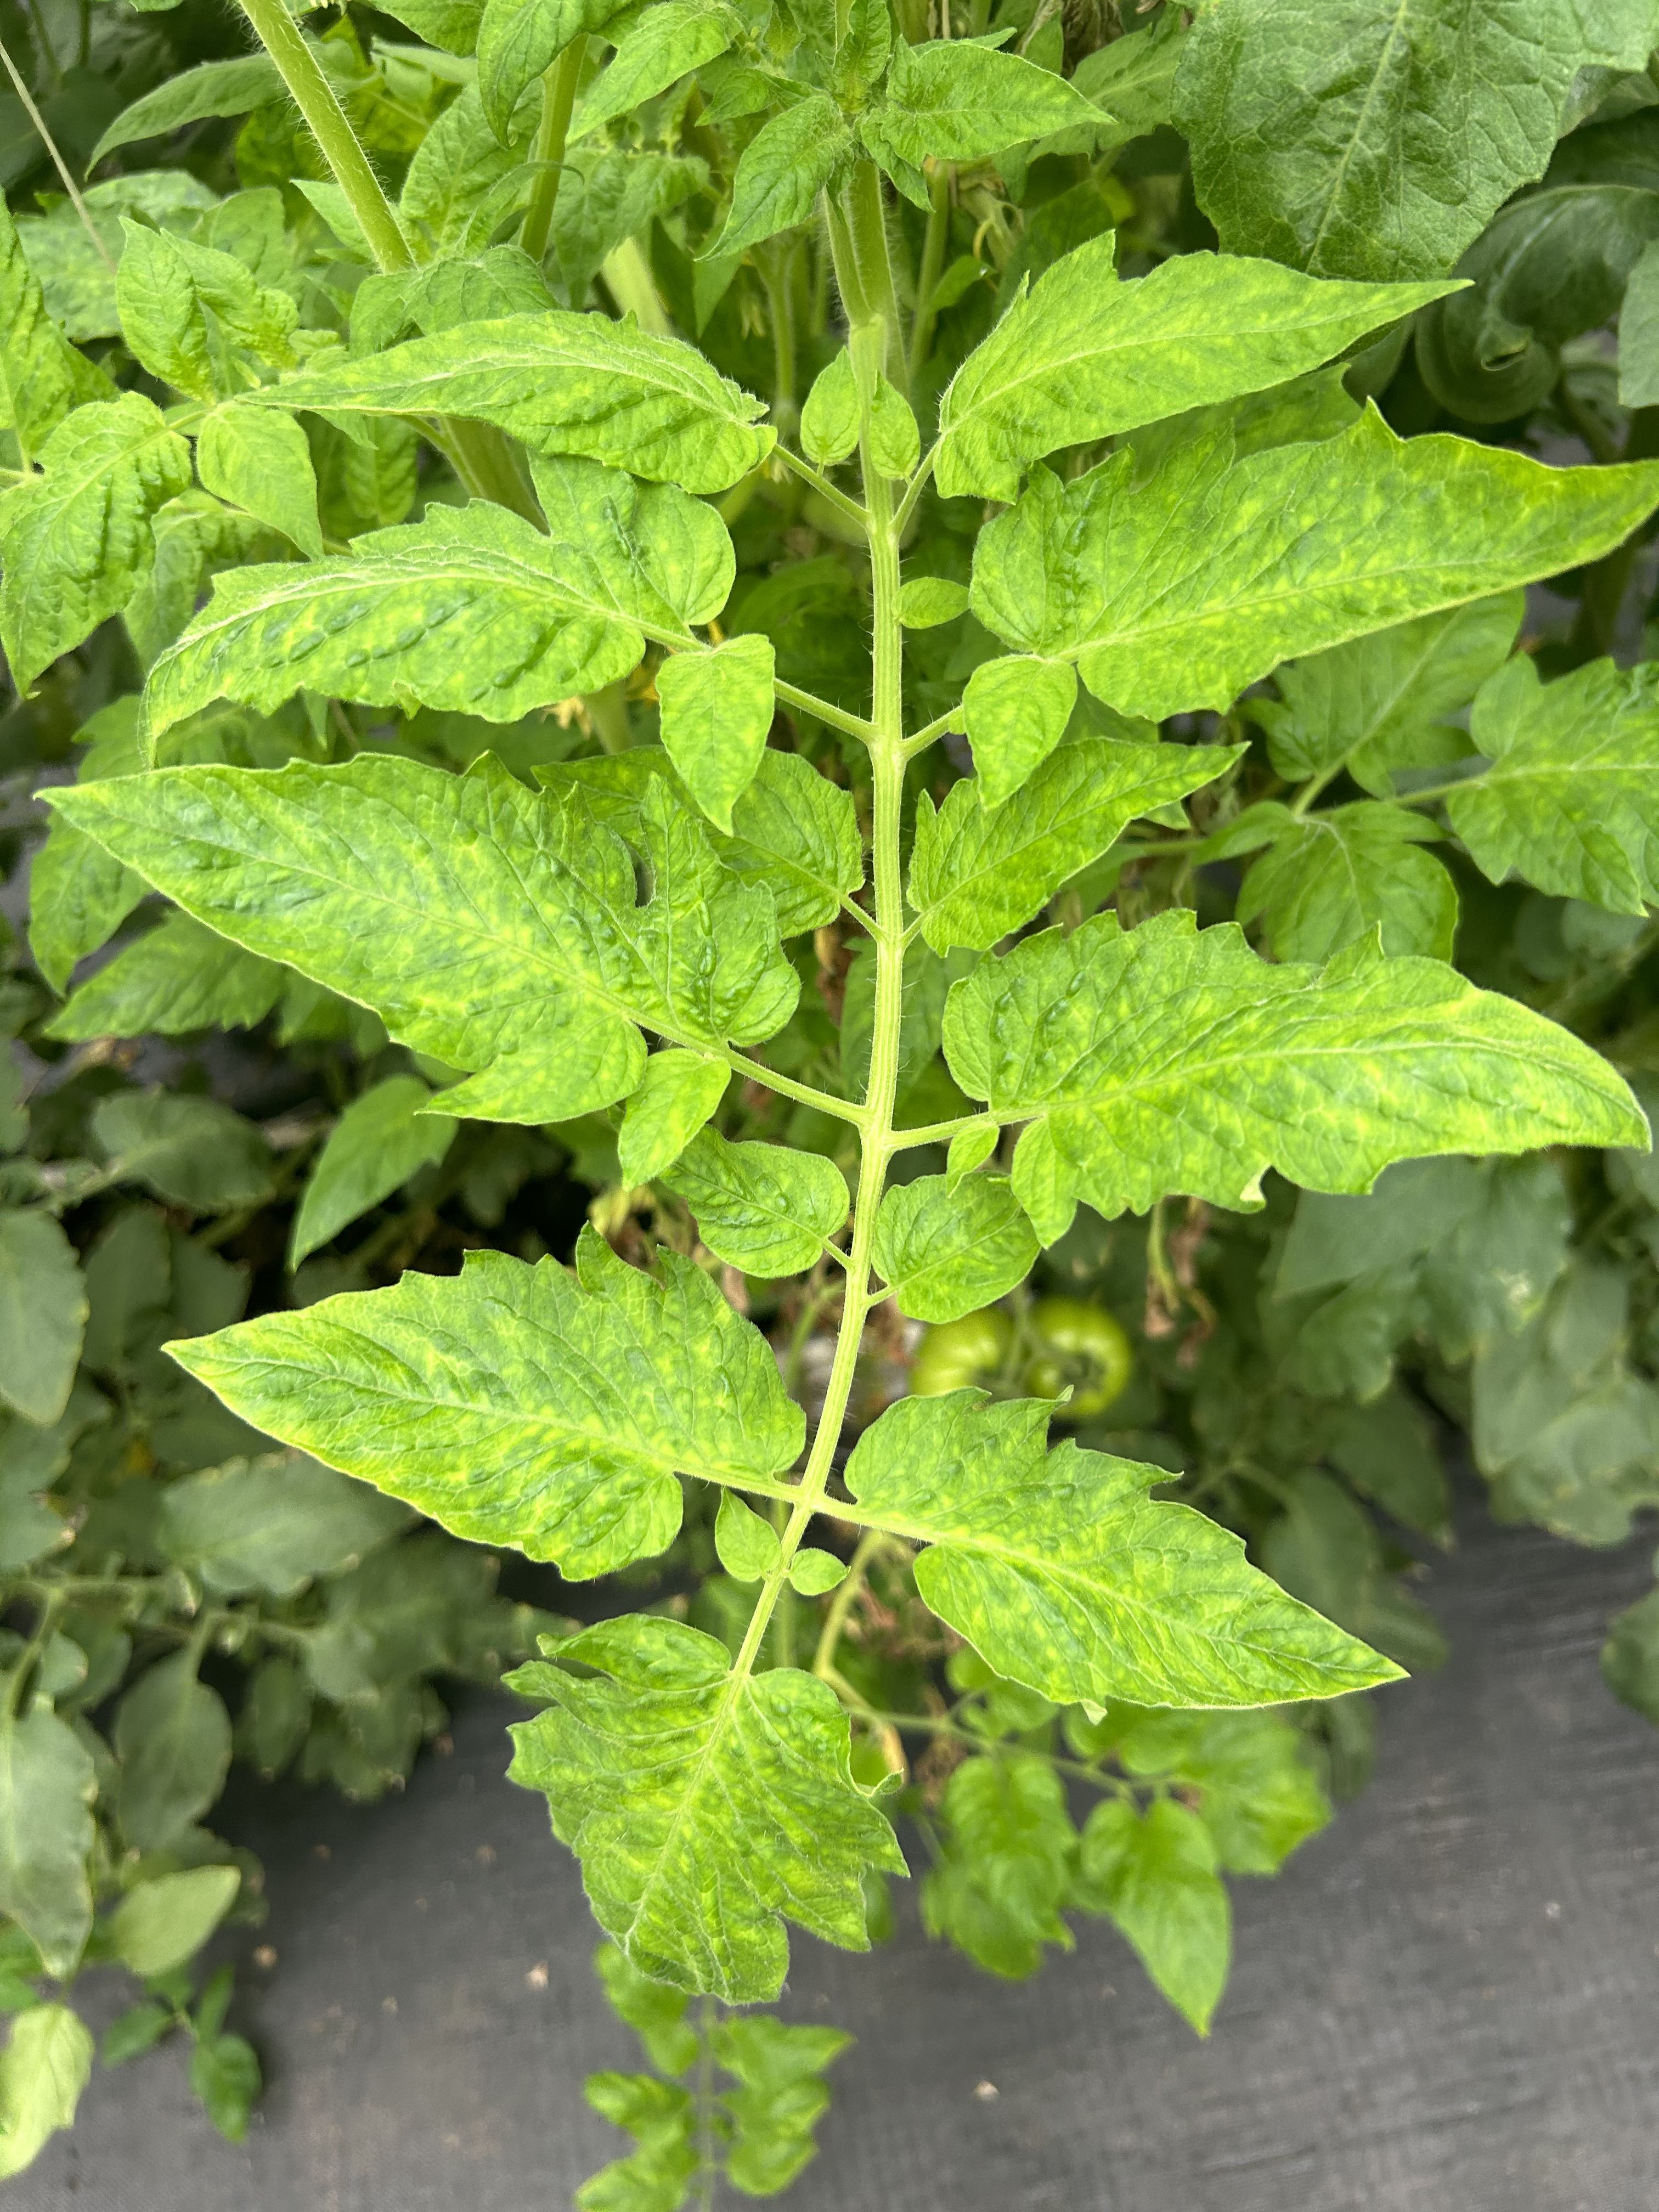
Disease: Viral